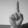
ASL letter: D